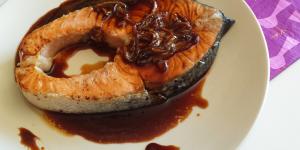
salmon con salsa de soja y miel